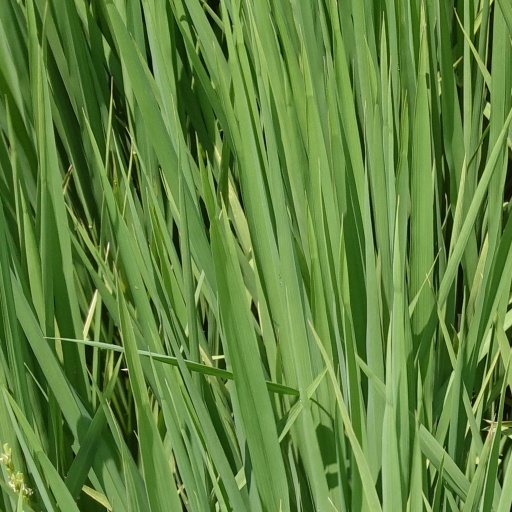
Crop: rice